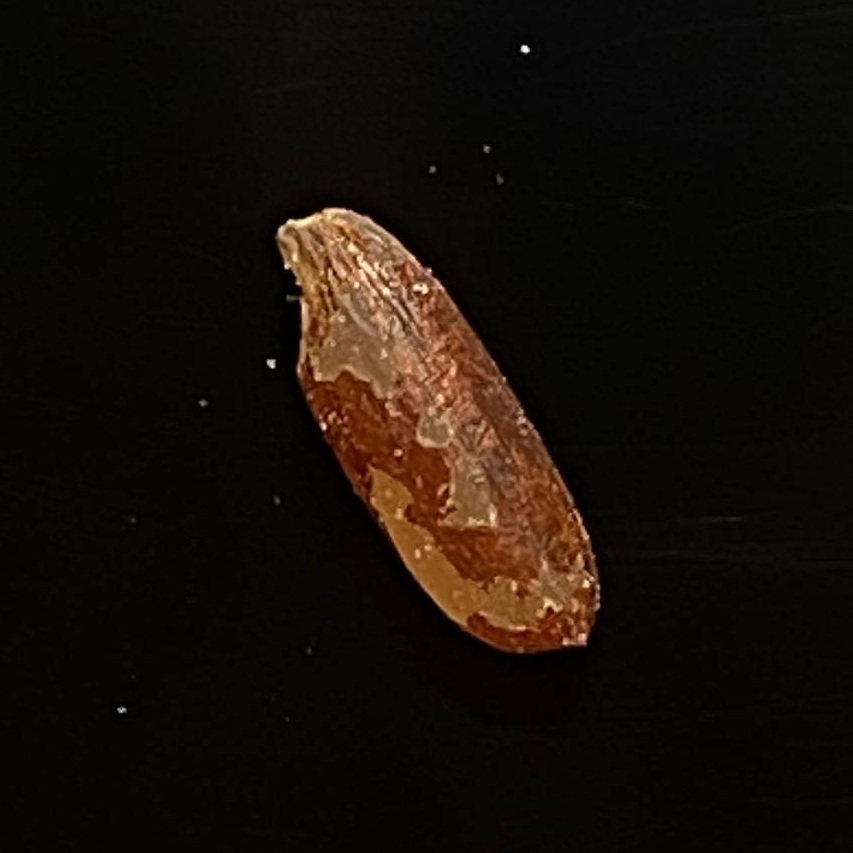
Rice variety: Ganjiya